Kingston Rudieska

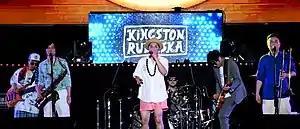
Kingston Rudieska at the Busan Sea Festival, August 2018

Kingston Rudieska is a nine-piece South Korean ska band formed in 2004. Their sound is mainly influenced by first-wave Jamaican ska, as well as other Caribbean genres including reggae and calypso music. They are heavily influenced by the Skatalites and frequently perform Skatalites covers. Many of the members are jazz musicians, and their sound is heavily influenced by ska jazz, with band members frequently performing solos during performances.